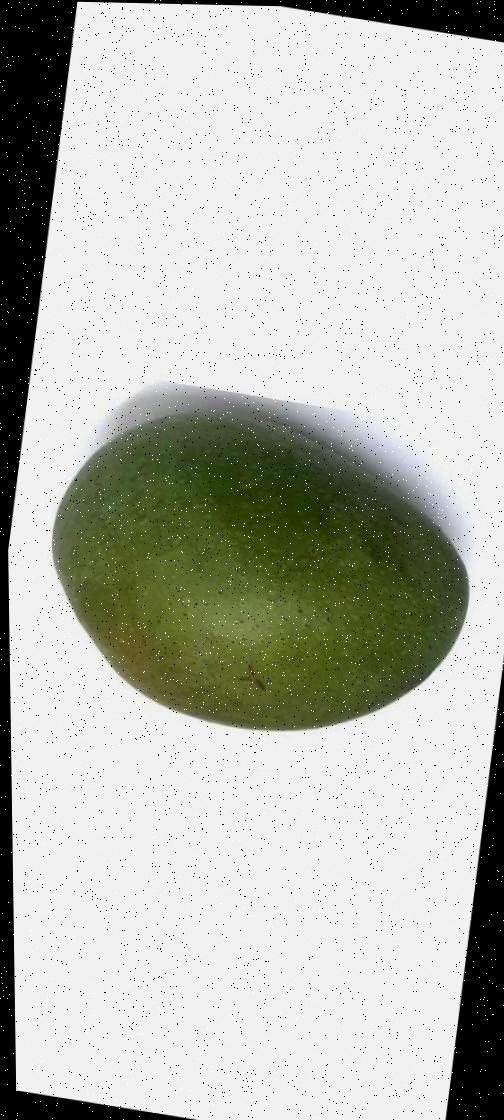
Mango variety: Ashshina Zhinuk